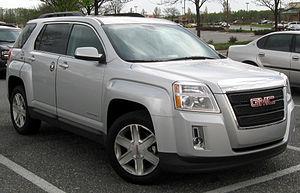
CAMI Automotive est un constructeur automobile de la société mère General Motors produit en 1986.